To the Manor Born

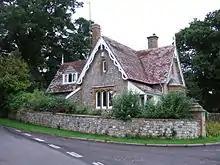
Cricket St Thomas West Lodge

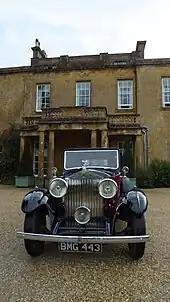
Rolls-Royce 20/25 BMG 443 featured in the series. pictured in front of Cricket House

"To the Manor Born" was filmed on location in Cricket St Thomas, Somerset, and in Studio TC1 at the BBC's Television Centre in Shepherd's Bush, London. The manor, Cricket House, was at the time of the original series owned by the father-in-law of Peter Spence, the show's creator and writer. Some interior scenes were also filmed inside Cricket House. The Old Lodge, which on screen was at the end of the manor's drive, is in fact about one mile away and called West Lodge. A false gatepost was installed to help the illusion that the two are close together. The 2007 special was, like the original series, filmed on location in Cricket St Thomas. This filming took place for about a week starting on 28 October 2007. The studio footage was filmed in front of a live audience at Pinewood Studios in Buckinghamshire on 25 November 2007.